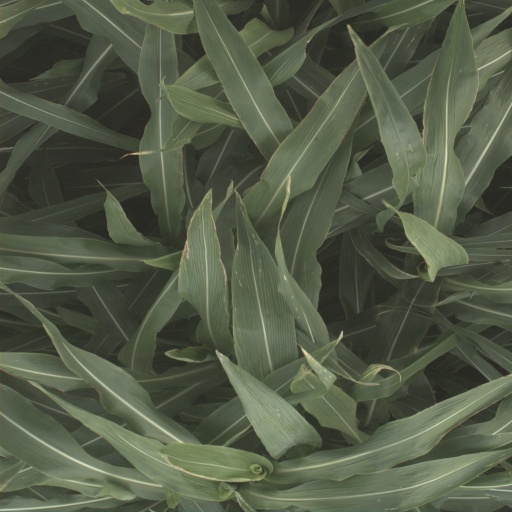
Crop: sorghum